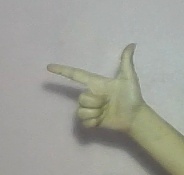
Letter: yaa